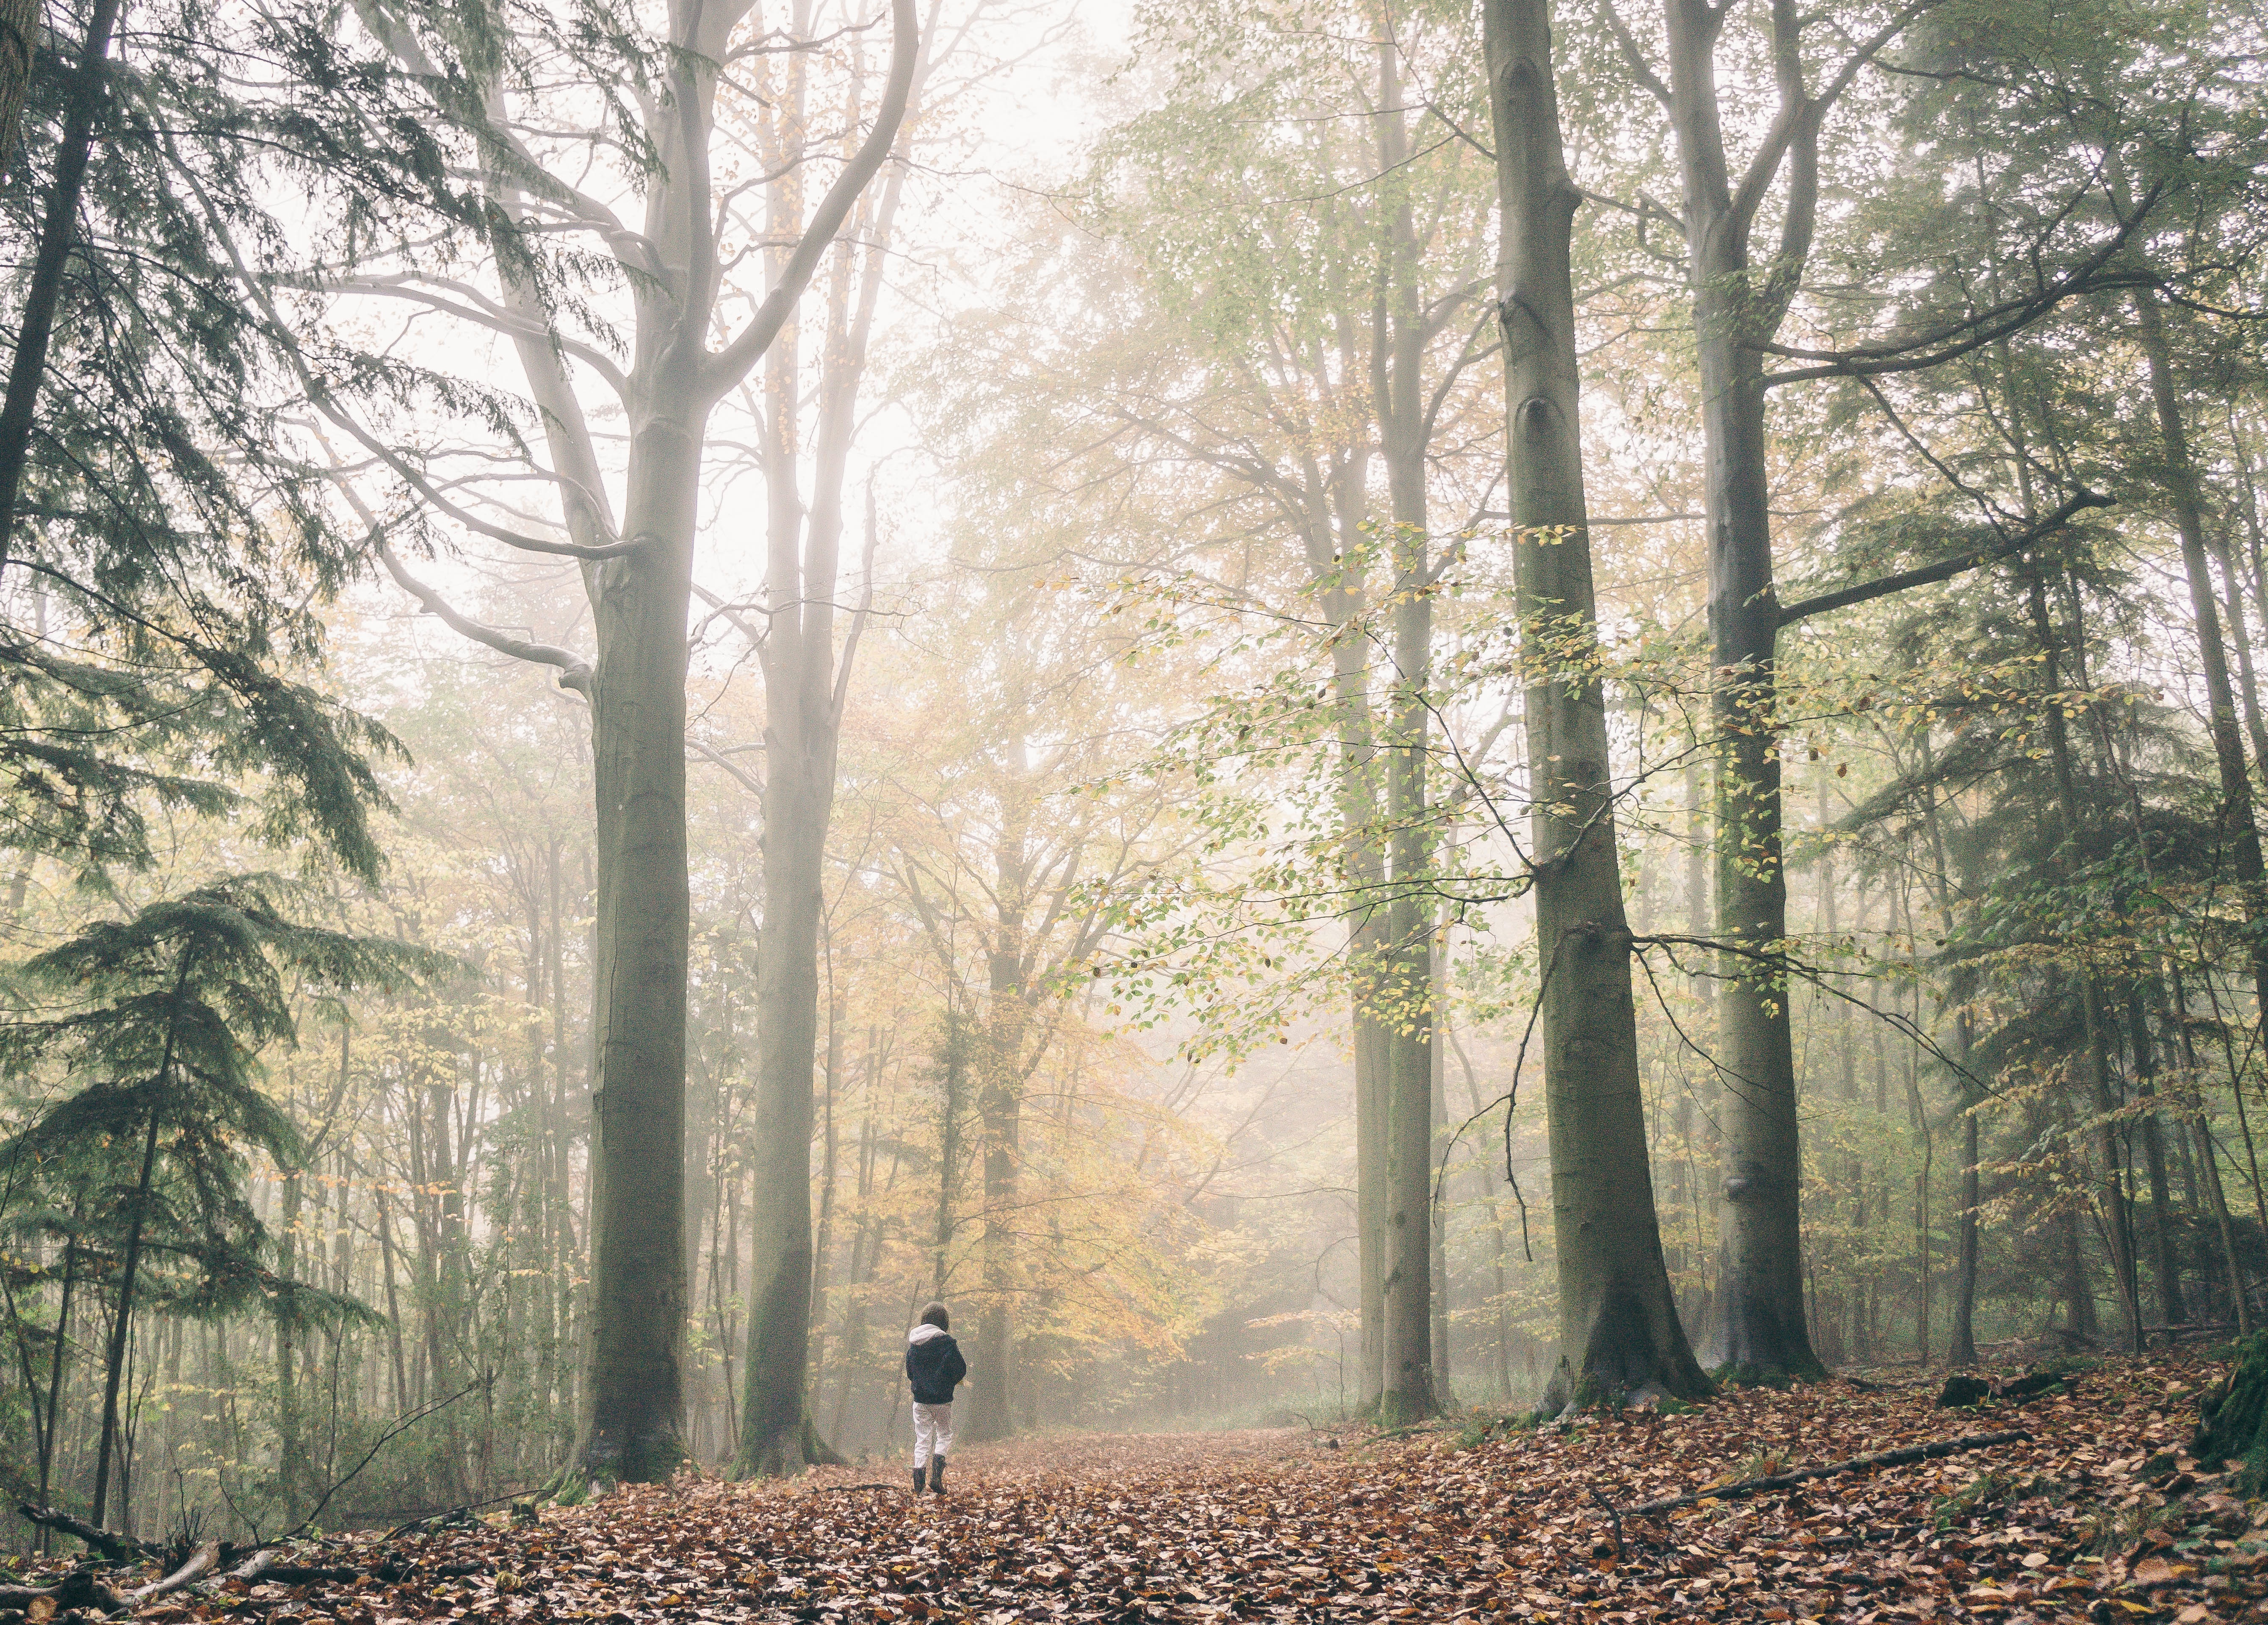
landscape, tree, nature, forest, outdoor, wilderness, plant, fog, mist, trail, sunlight, morning, leaf, fall, foggy, foliage, scenic, autumn, park, scenery, season, trees, woods, deciduous, grove, woodland, habitat, ecosystem, nature landscape, beautiful landscape, forest trees, forest landscape, biome, natural environment, atmospheric phenomenon, woody plant, temperate broadleaf and mixed forest, temperate coniferous forest